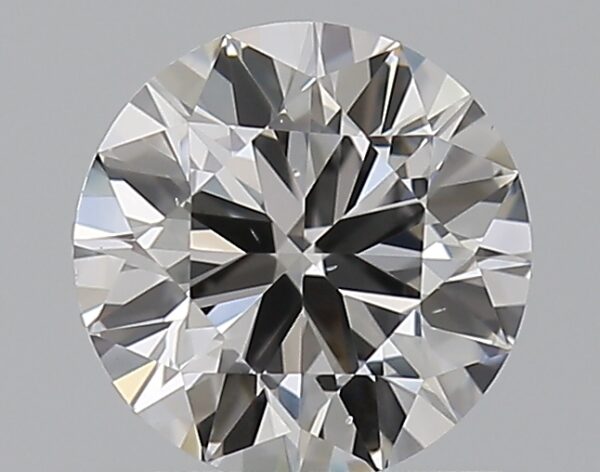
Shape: round
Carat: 0.8
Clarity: VS2
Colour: E
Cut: VG
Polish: EX
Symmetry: VG
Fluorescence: ST
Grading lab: GIA
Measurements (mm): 6 x 6.05 x 3.59